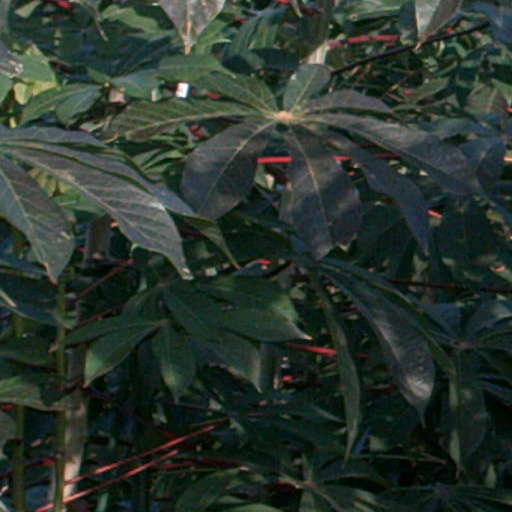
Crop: cassava